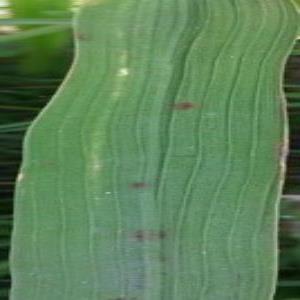
Disease: Brownspot